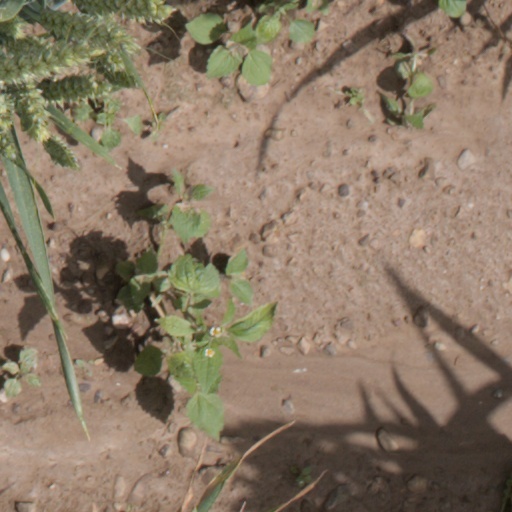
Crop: wheat